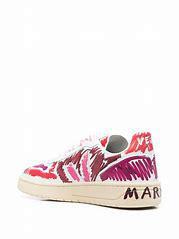
Brand: Veja
Model: 100